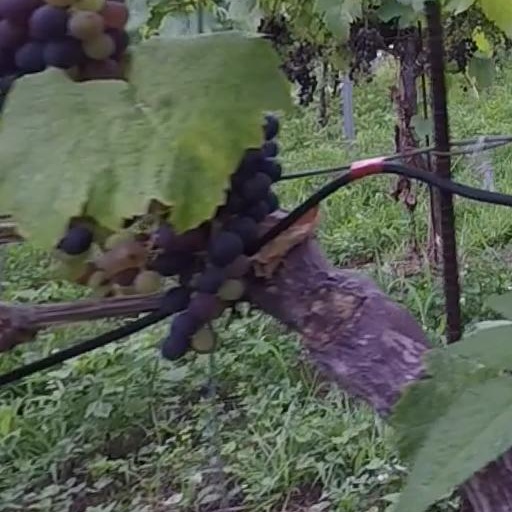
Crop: grape